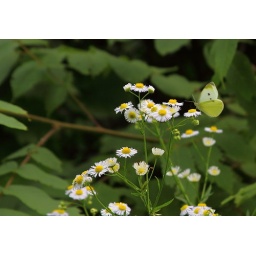
Flora and fauna from the Eloise Butler Wildflower Preserve and bird Sanctuary in Theodore Wirth Park in the middle of the city of Minneapolis